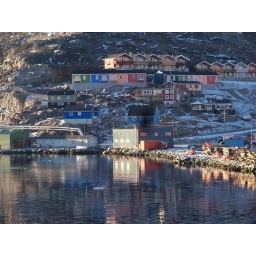
This photo is so cool with the reflections on the water from the buildings above on side of mountain.